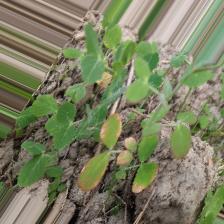
Label: Ascochyta blight